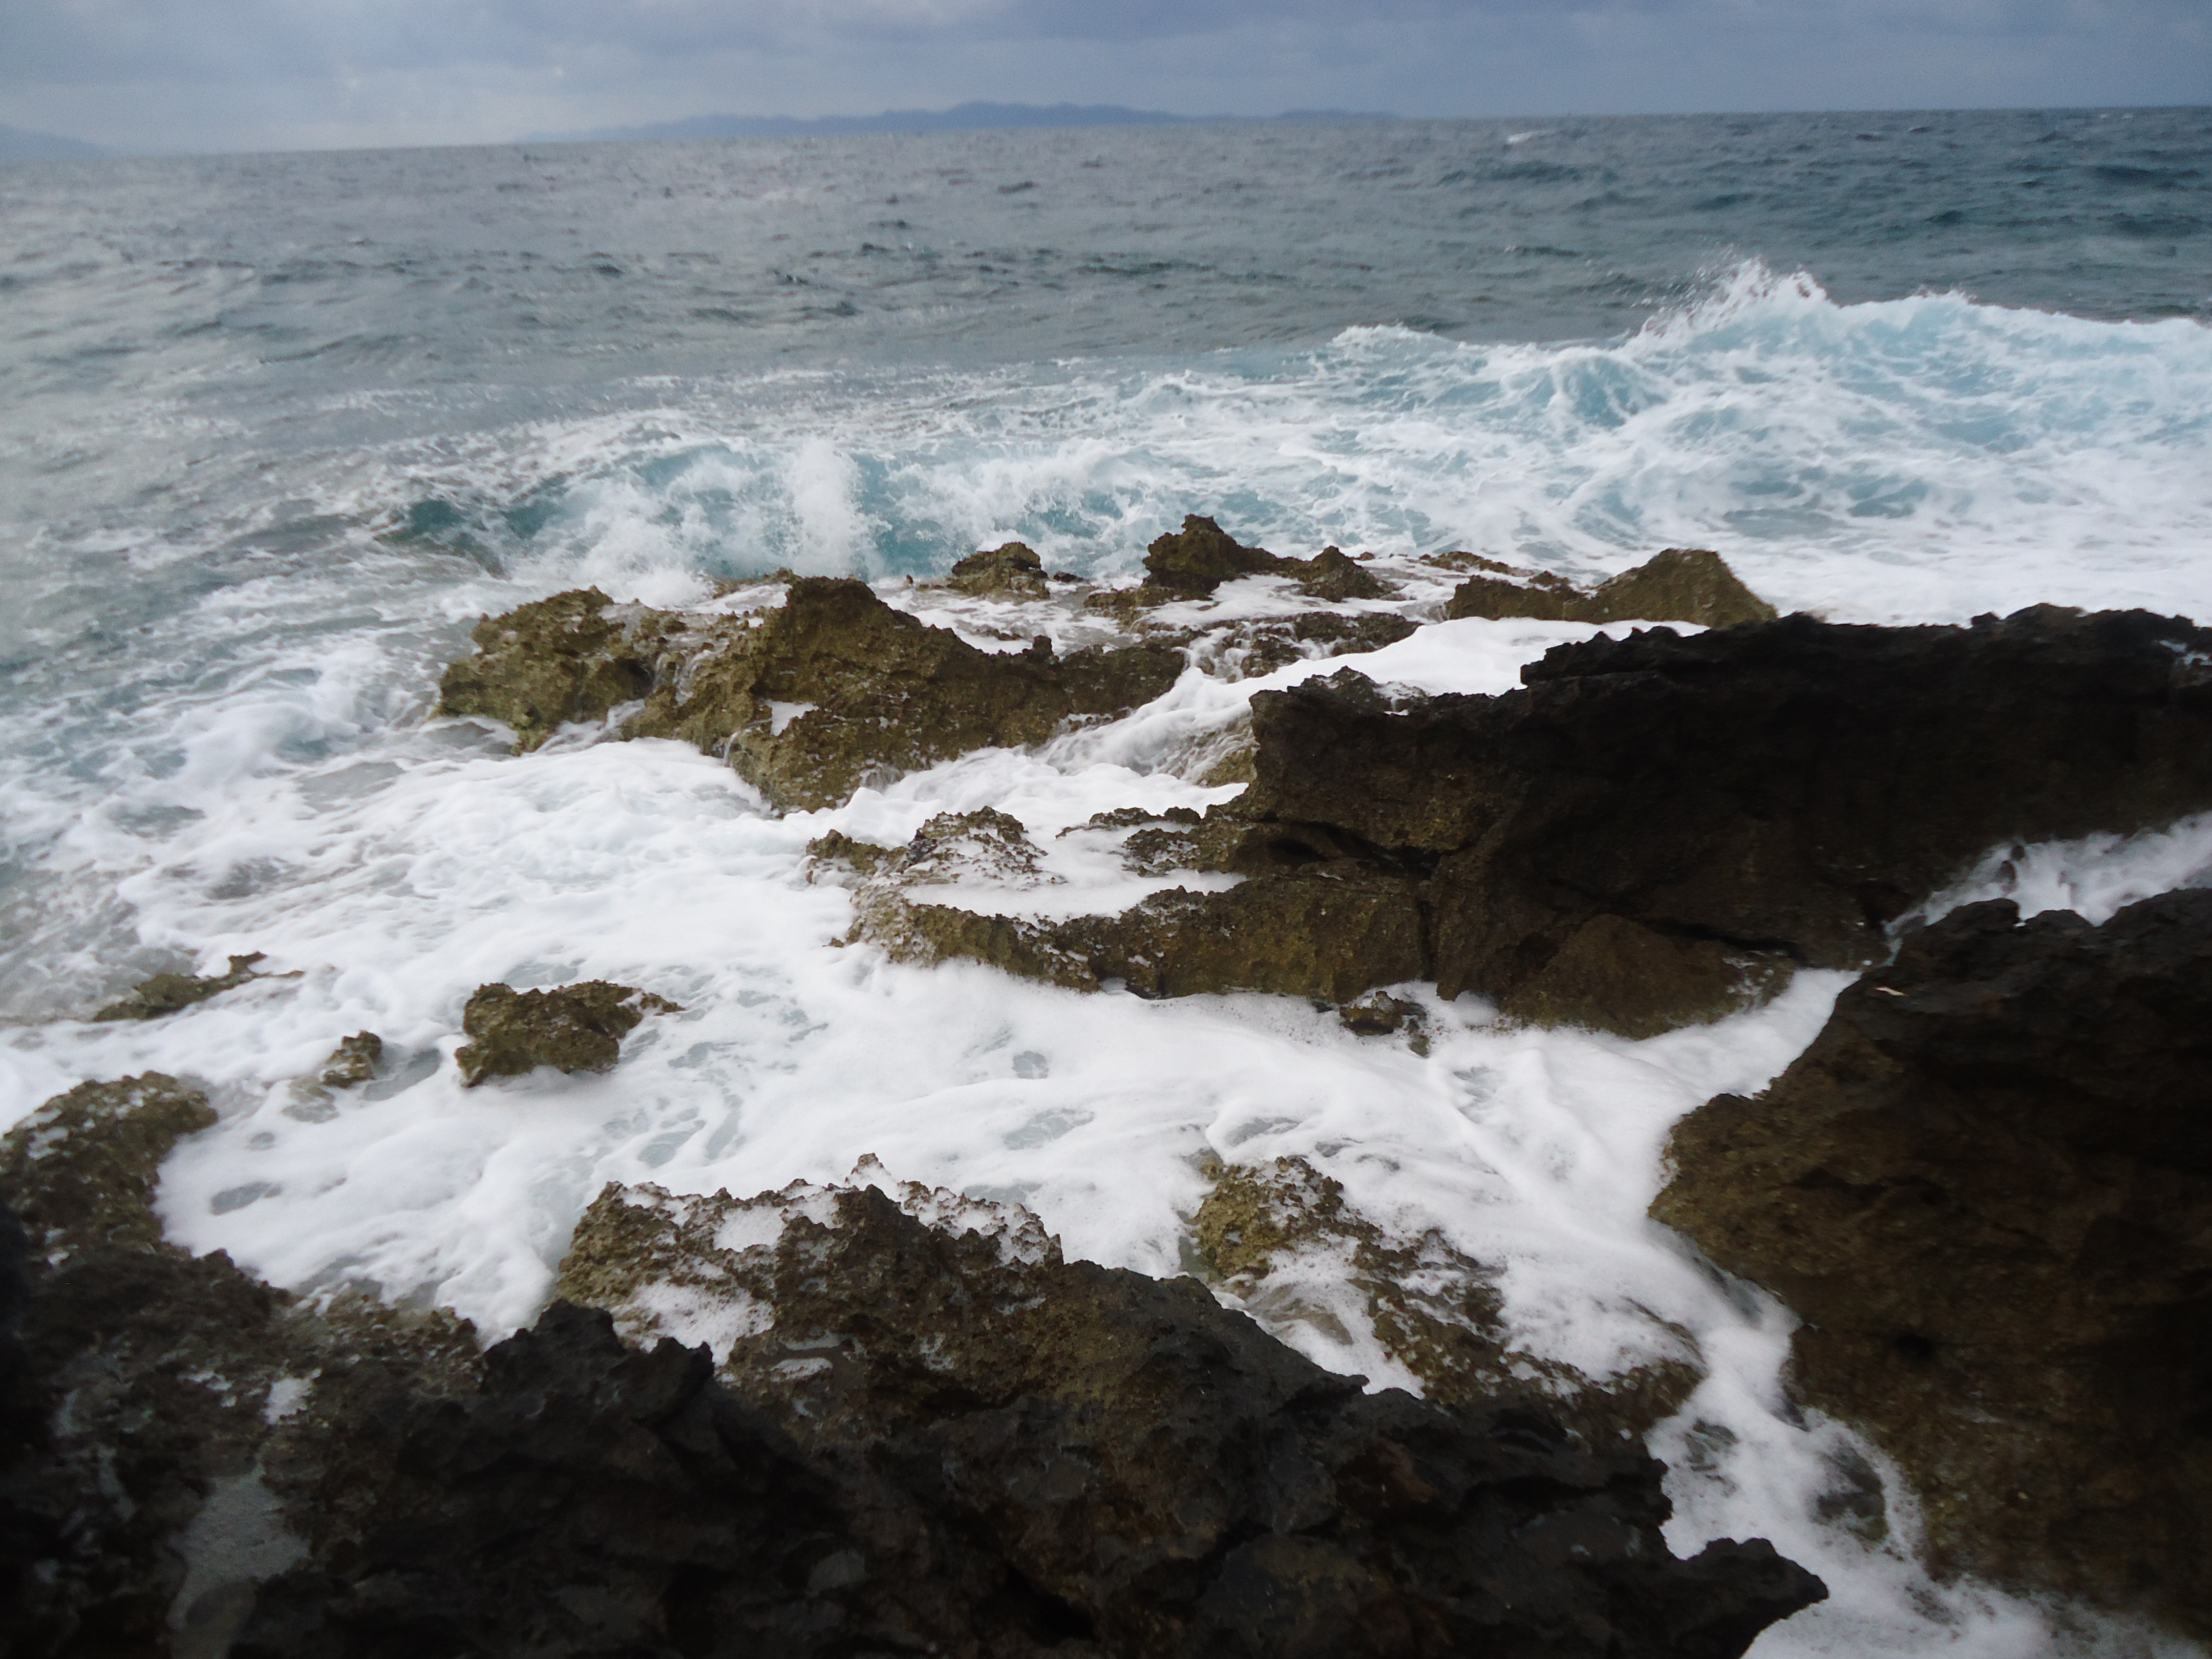
beach, sea, coast, water, nature, rock, ocean, cloud, shore, wave, cliff, ice, weather, storm, terrain, material, body of water, cape, wind wave